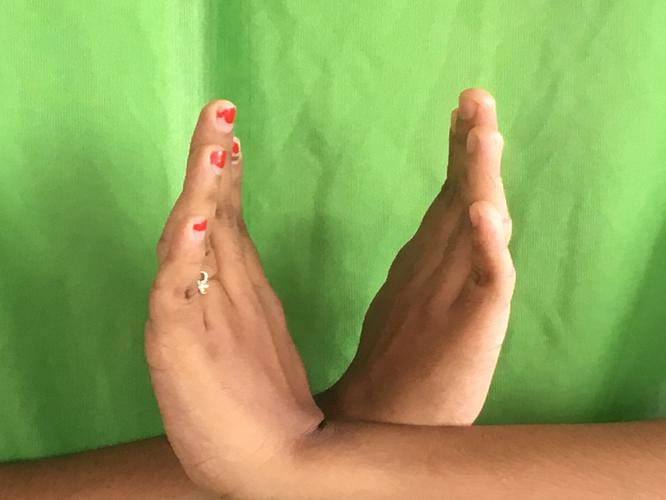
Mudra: Swastikam
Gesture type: double_hand